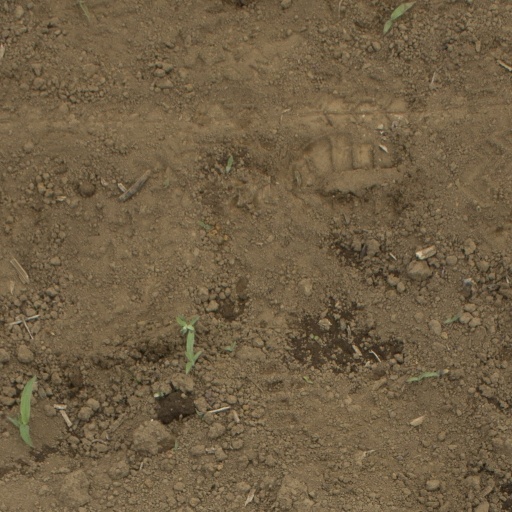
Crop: Jerusalem artichoke